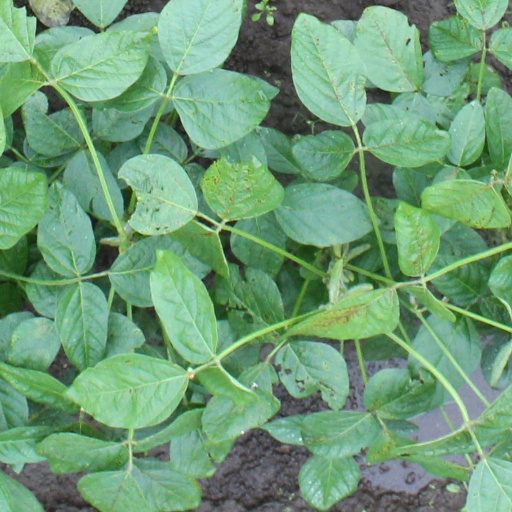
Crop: soybean